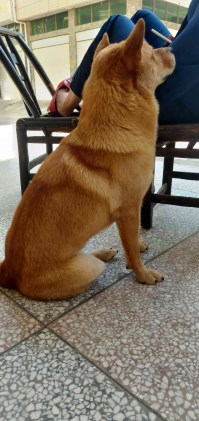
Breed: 1043-n000001-Shiba_Dog